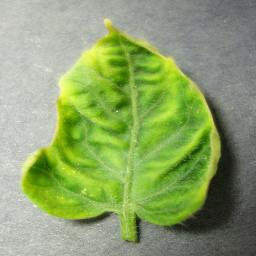
Label: Tomato___Tomato_Yellow_Leaf_Curl_Virus